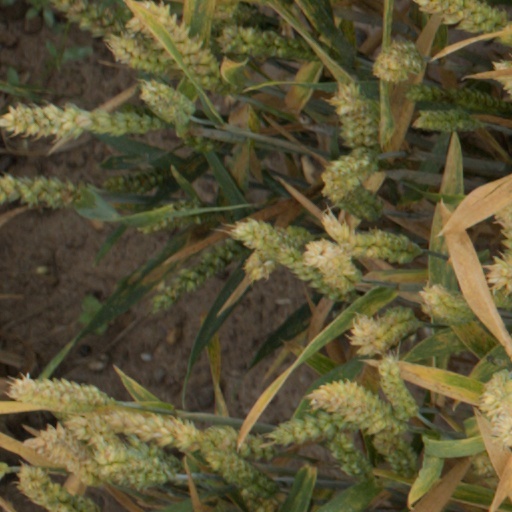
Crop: wheat